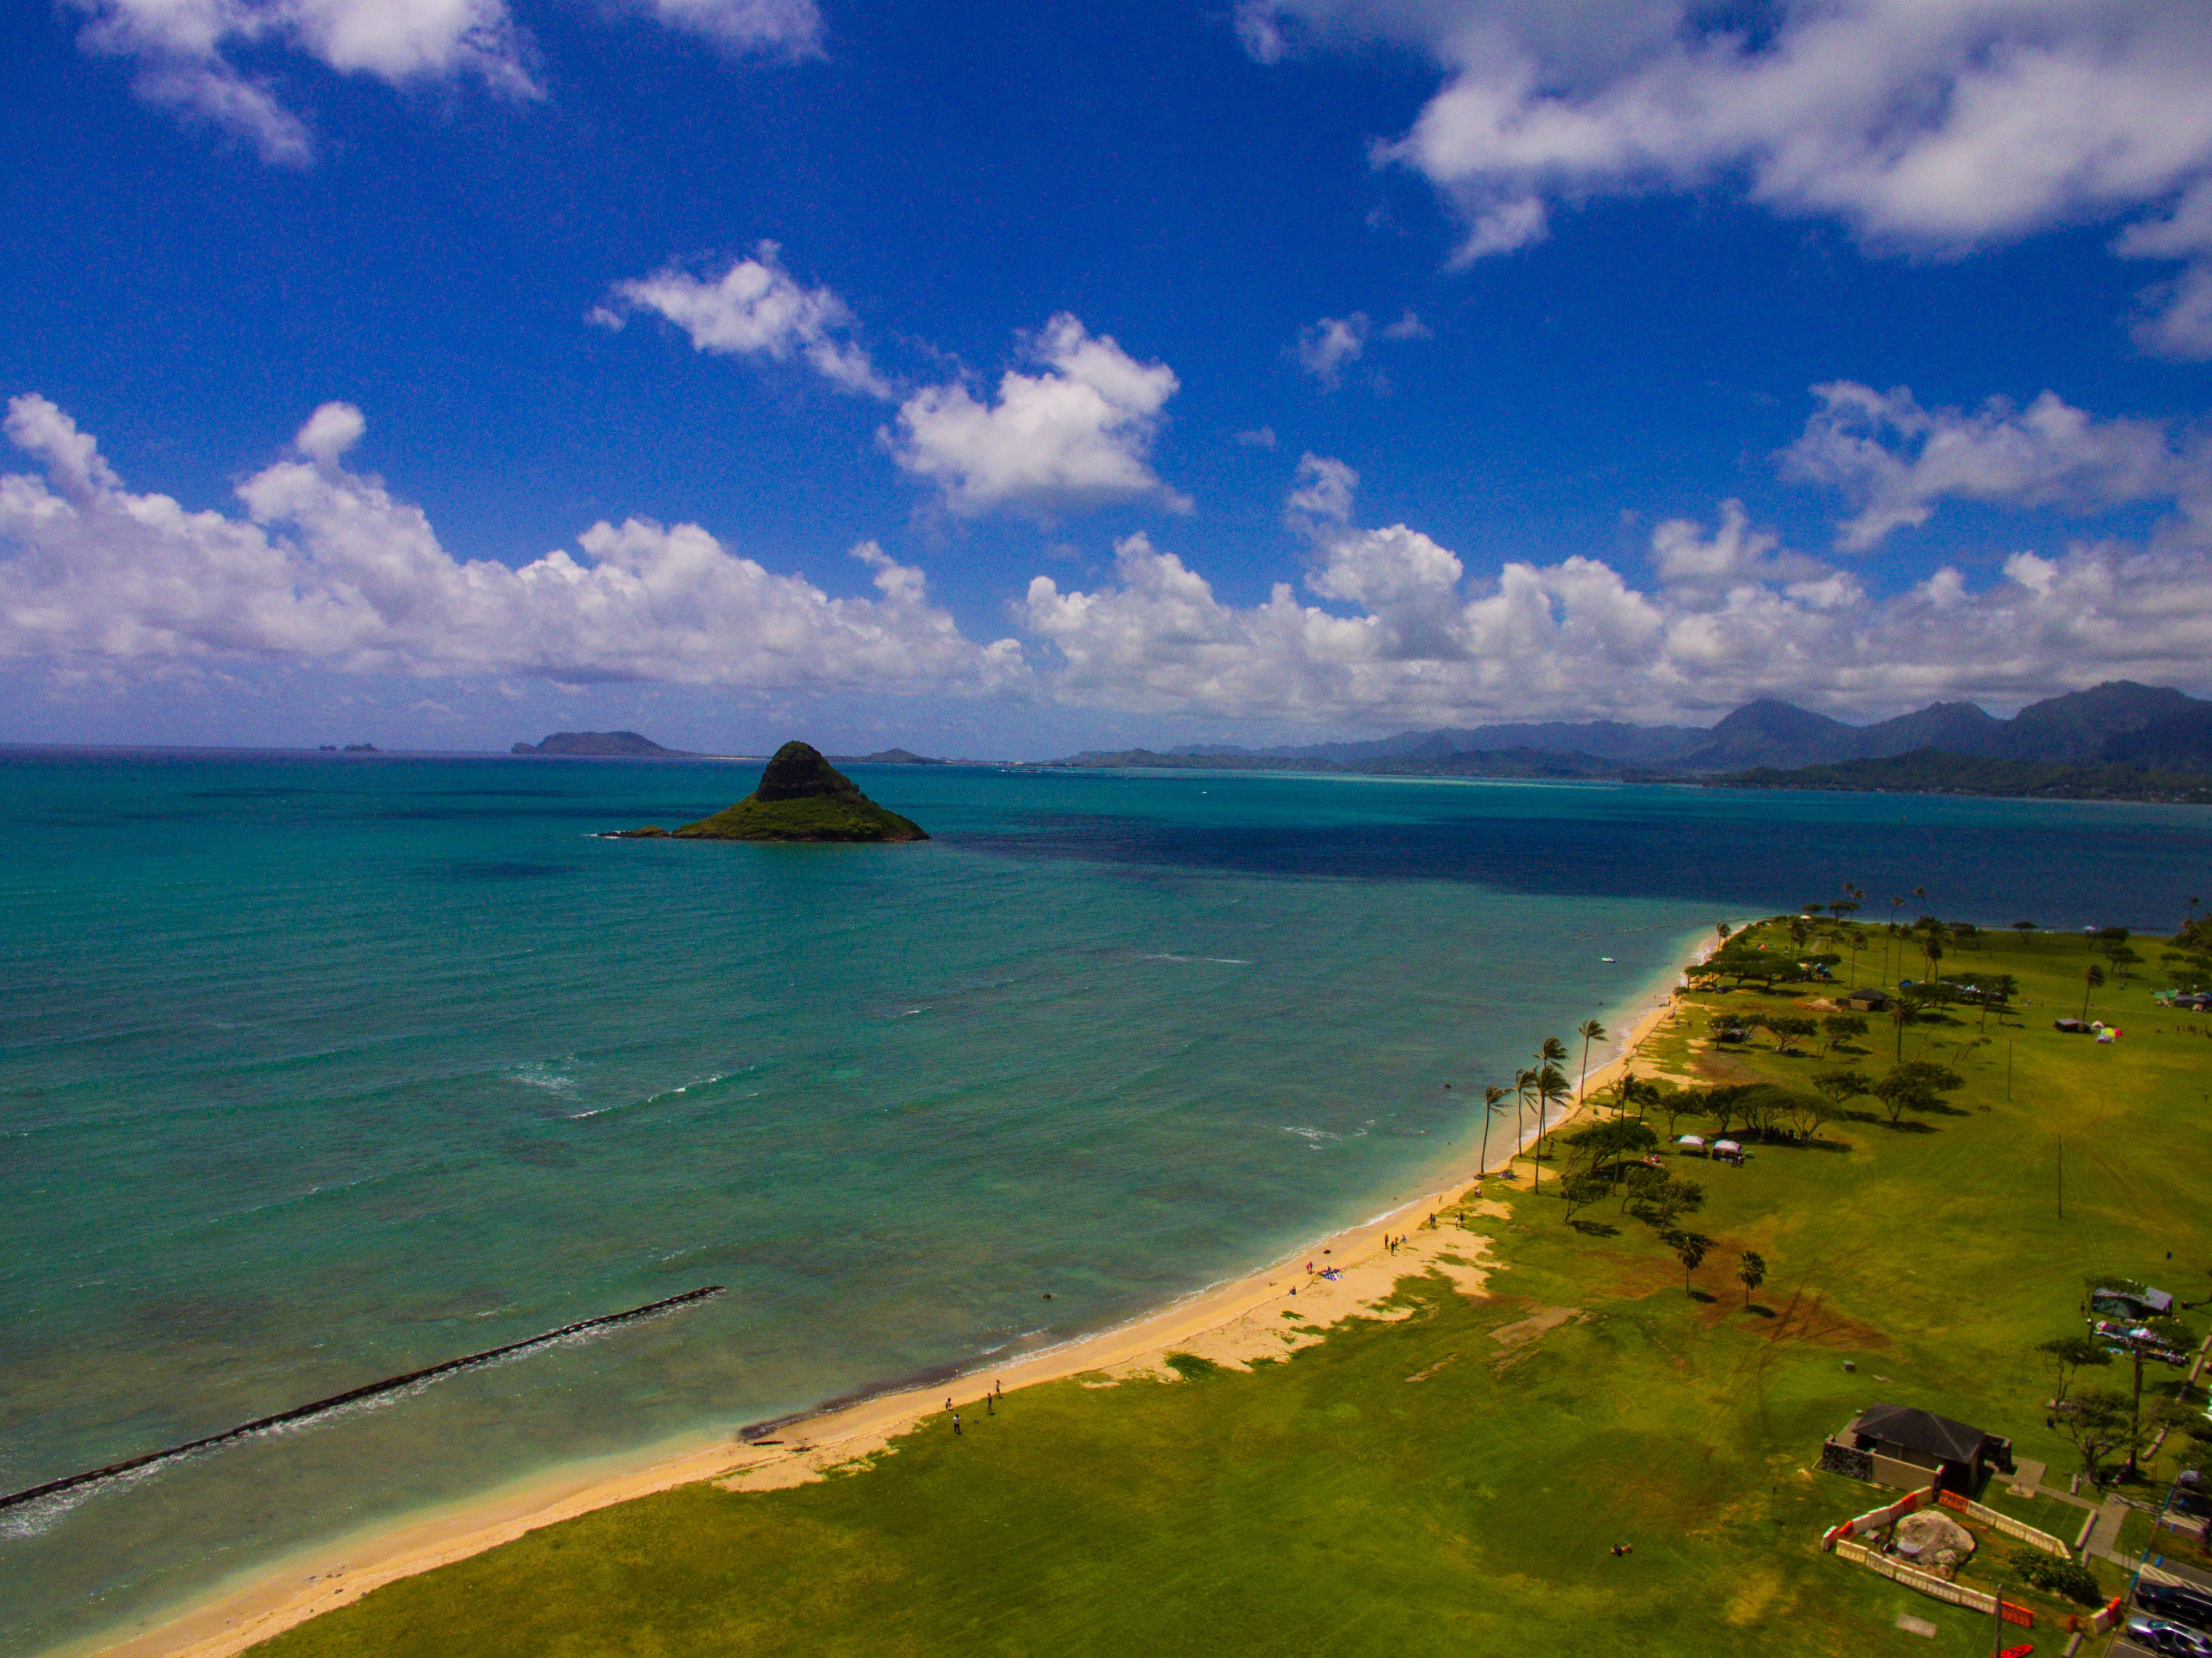
beach, sea, coast, ocean, horizon, shore, cliff, cove, lagoon, bay, island, terrain, body of water, archipelago, caribbean, cape, islet, landform